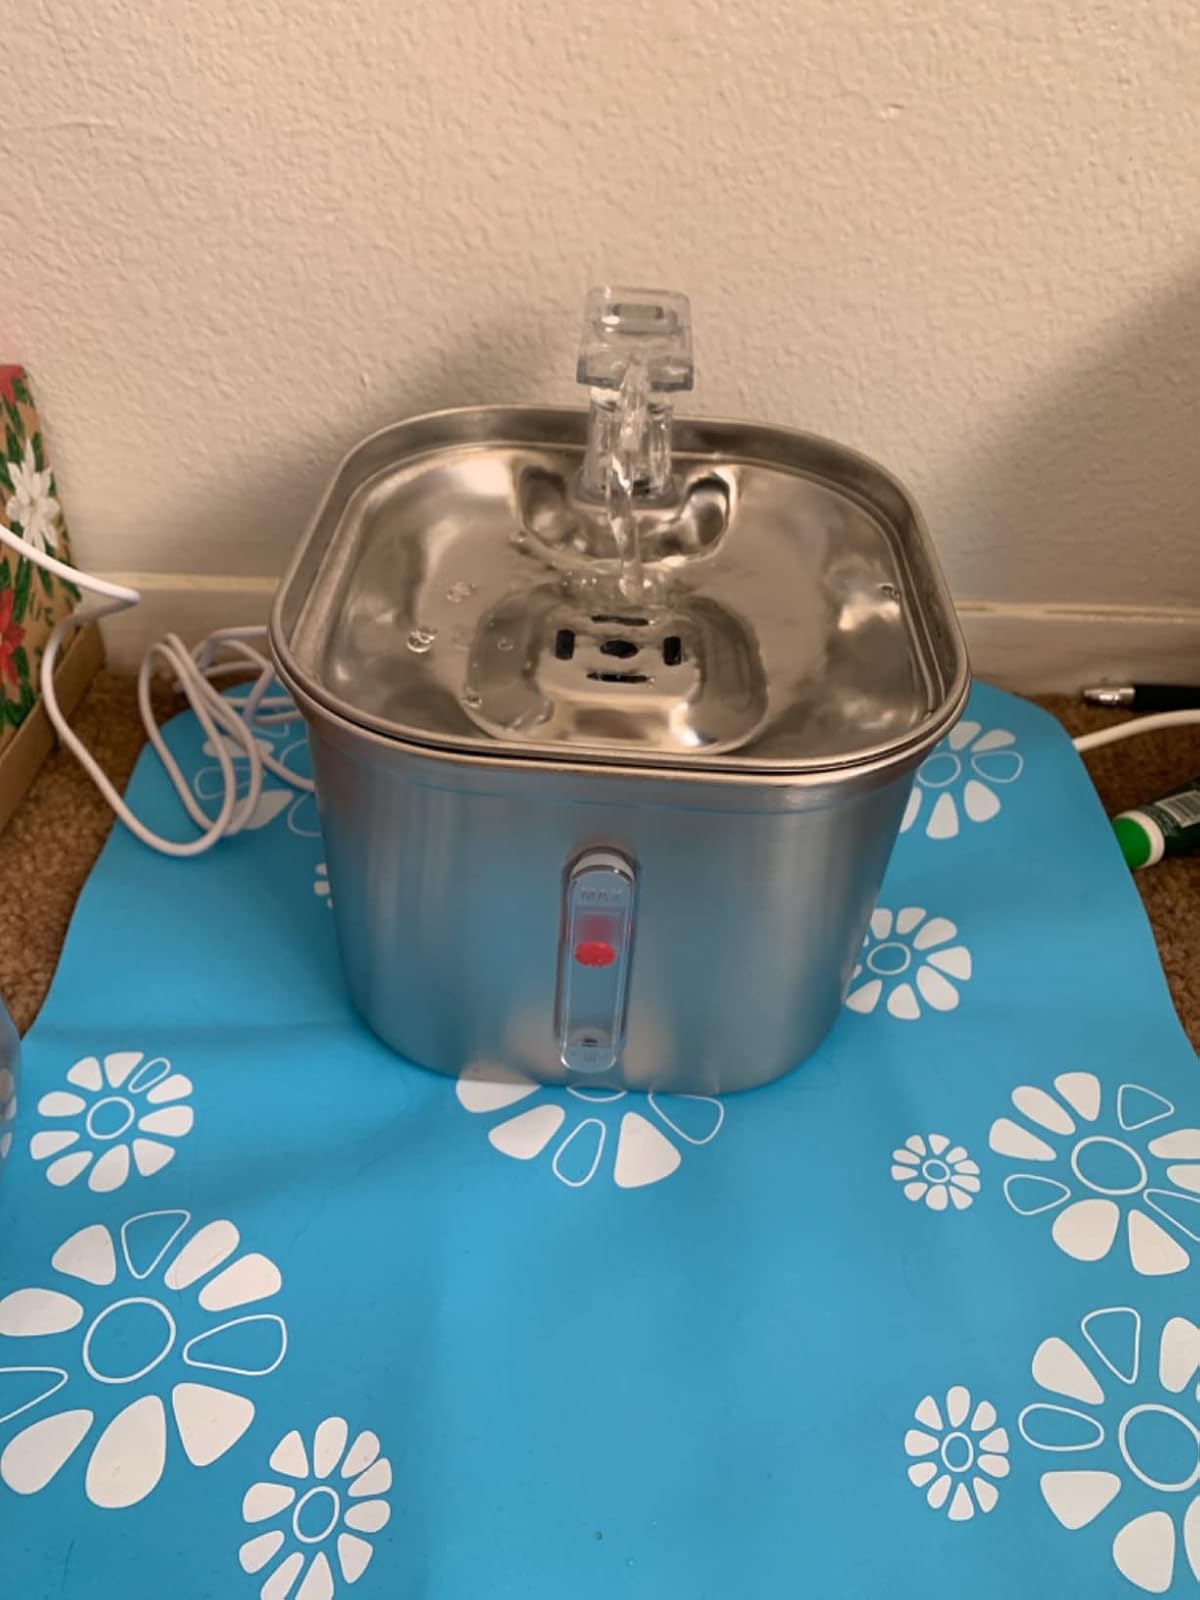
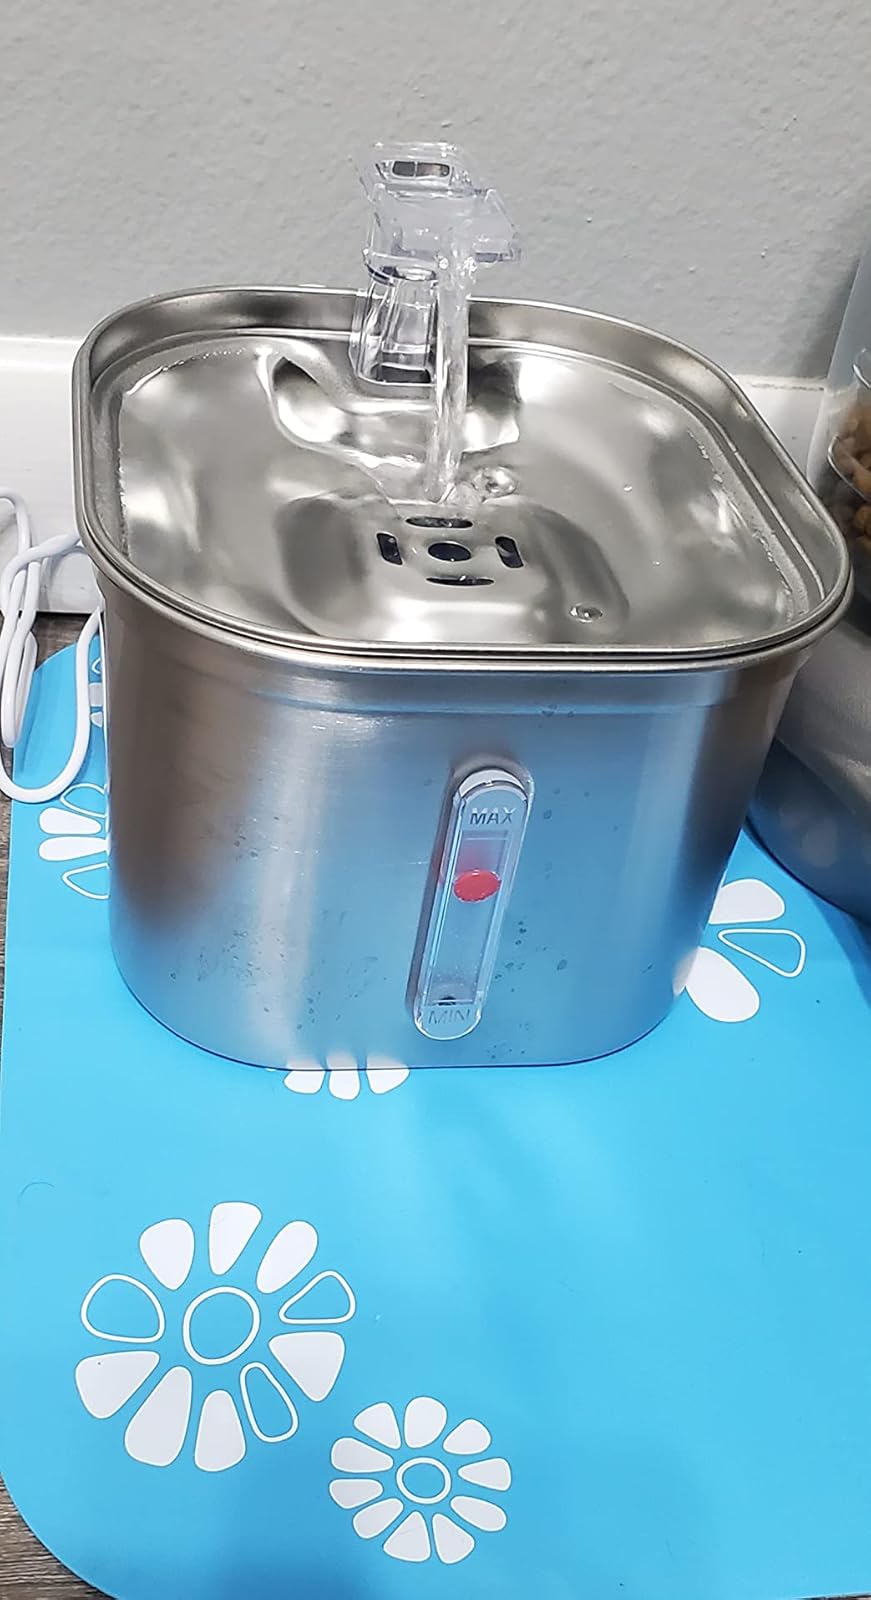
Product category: items_bowl
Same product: yes